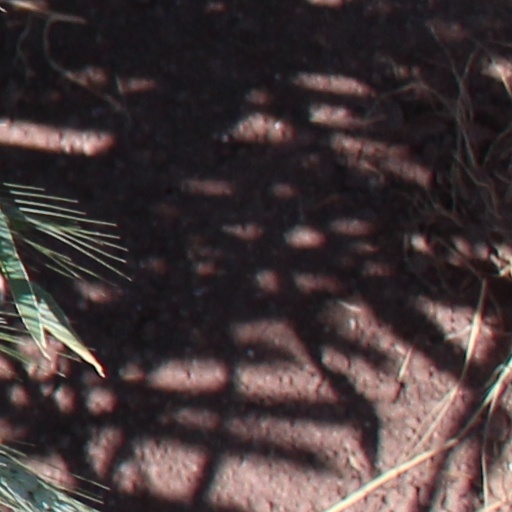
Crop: wheat